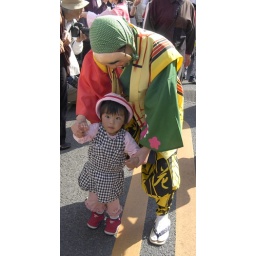
this girl joined in with street performers